Gig-mill

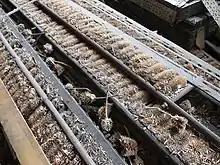
Teasels mounted on frames used to clothe gigging/carding cylinders

A gig-mill (gigging machine, napping machine) was a type of raising machine that used teasels to produce a nap on cloth. Examples of the results of gigging are woolen fabrics such as chinchilla, beaver cloth, and melton. The process involved gradual teasing of the surface to raise the nap. Spelling in some localities is "Gigg".